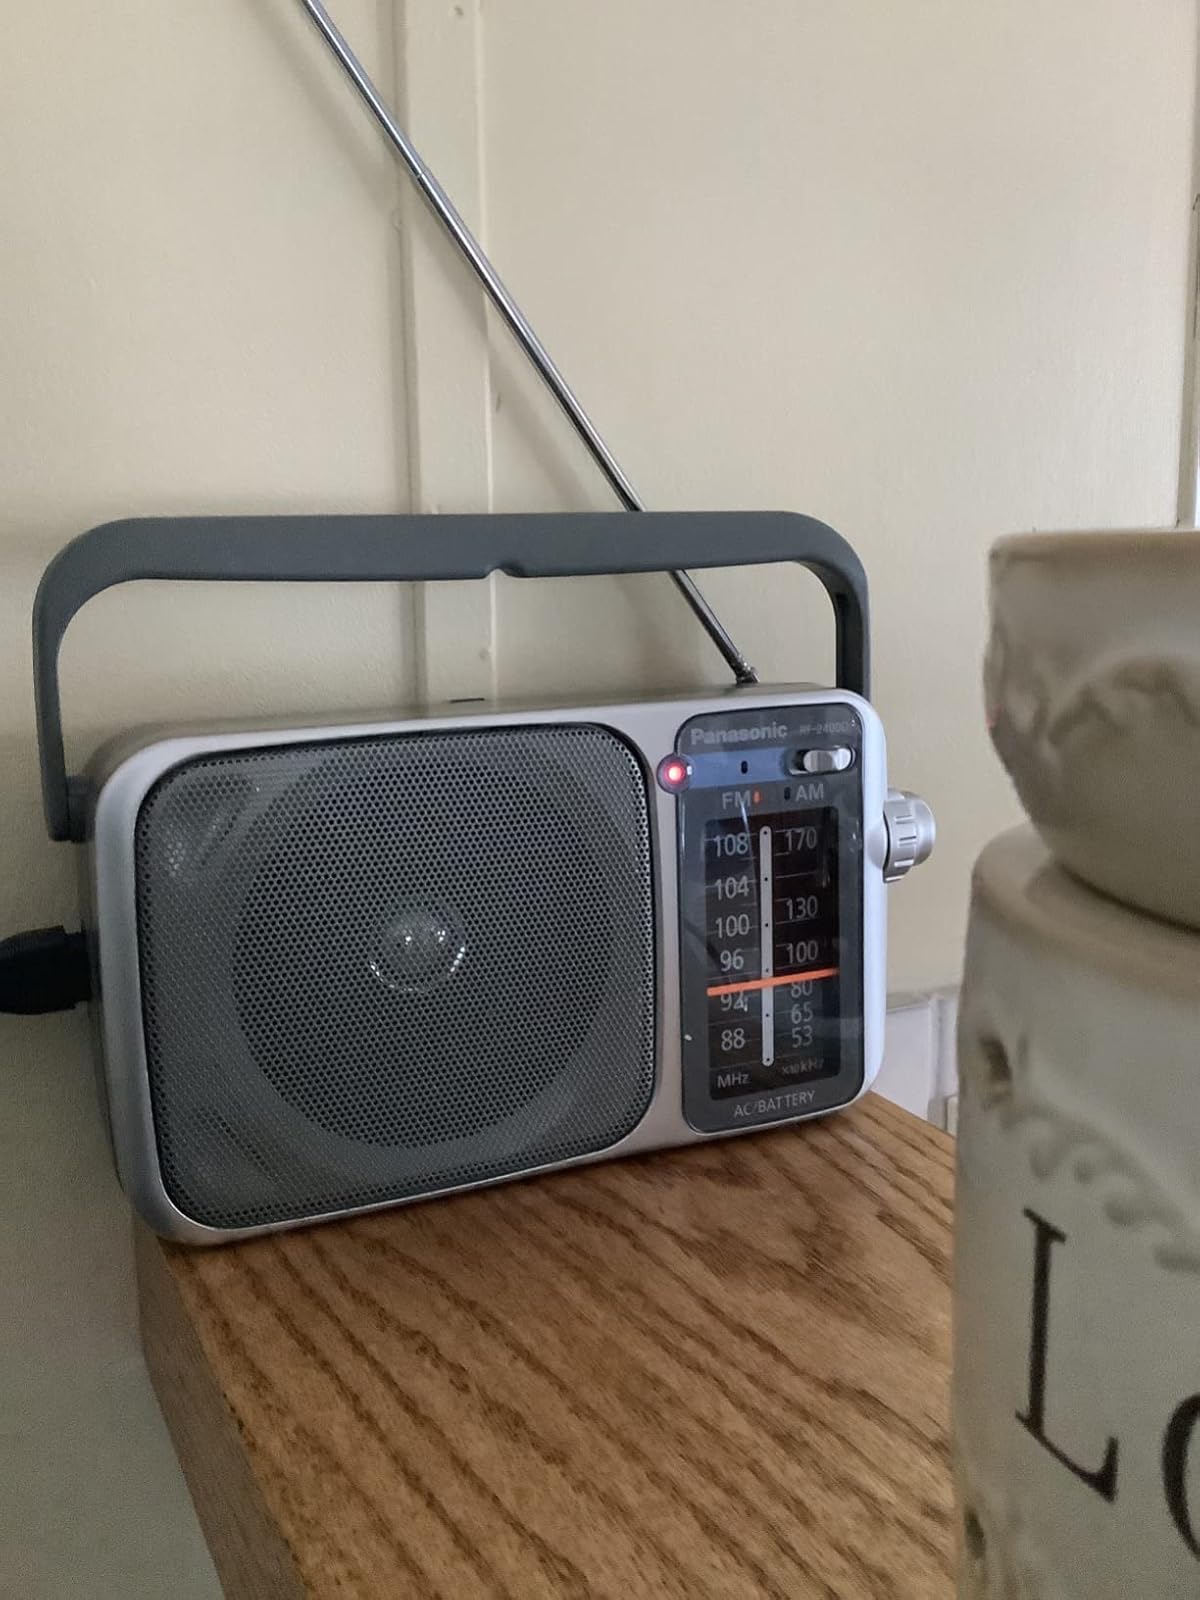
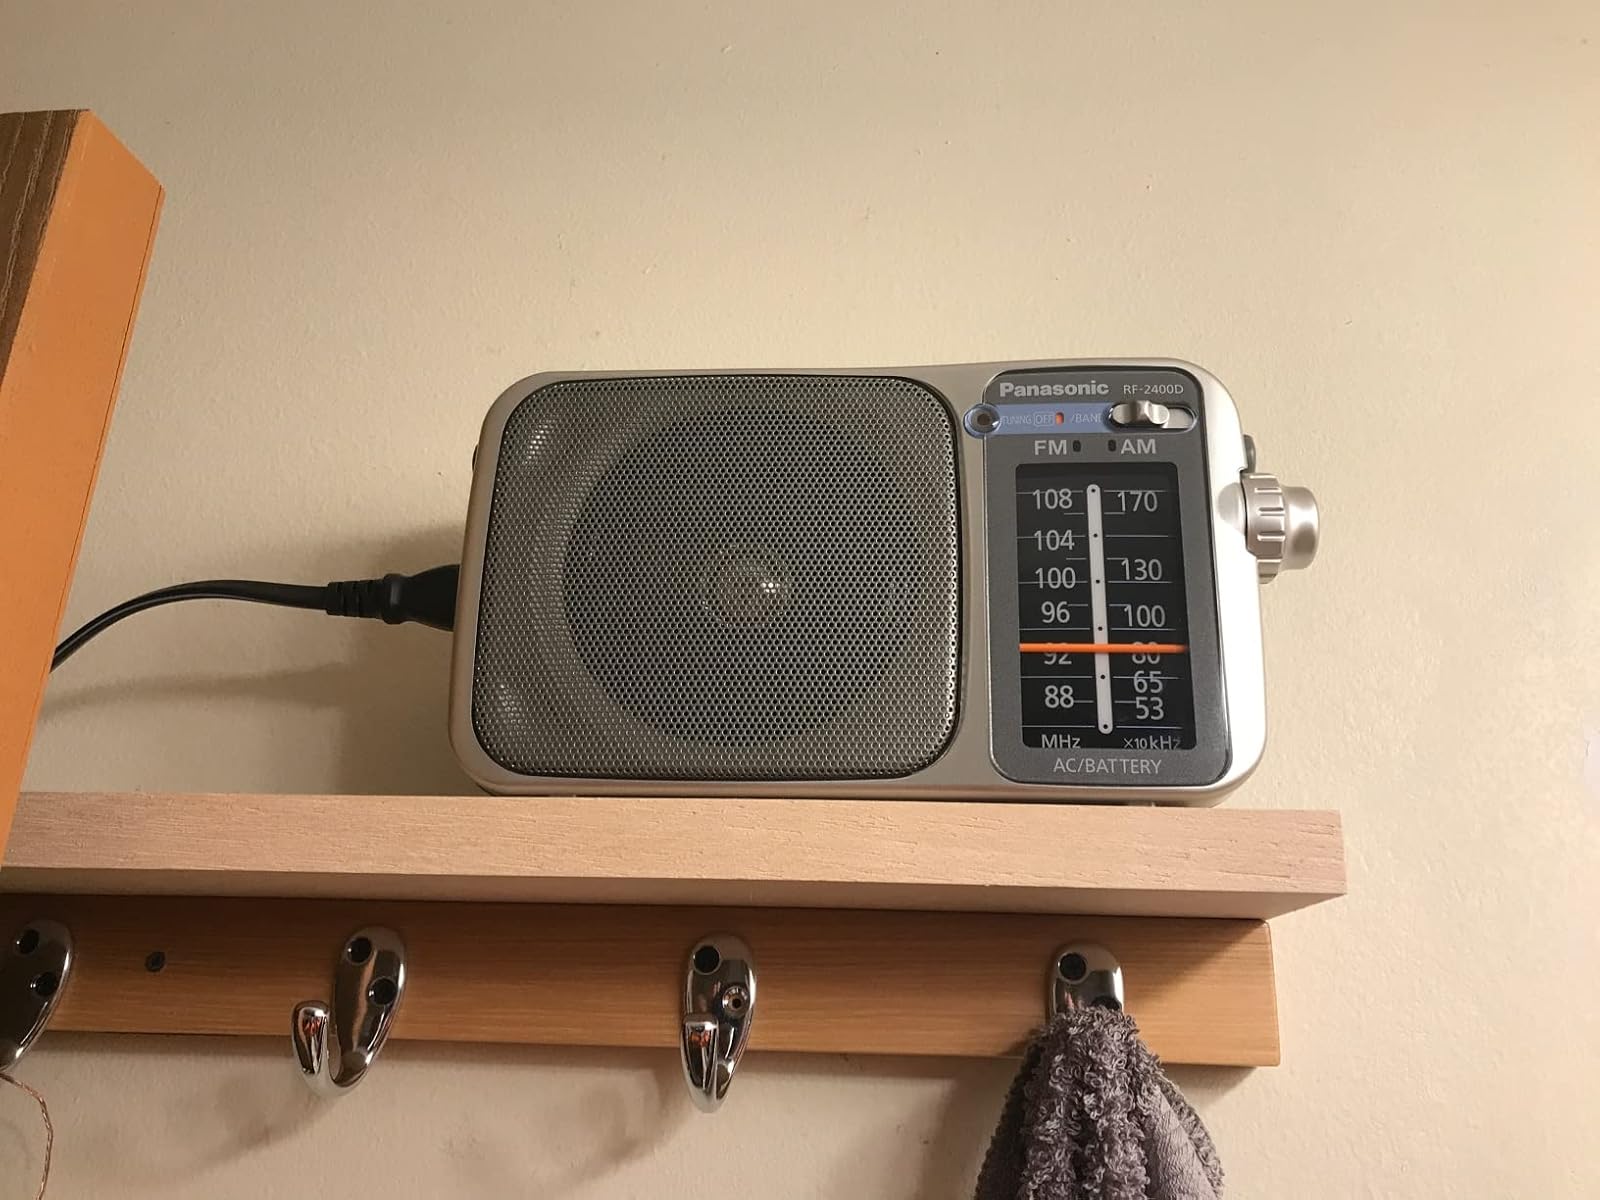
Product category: radio
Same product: yes